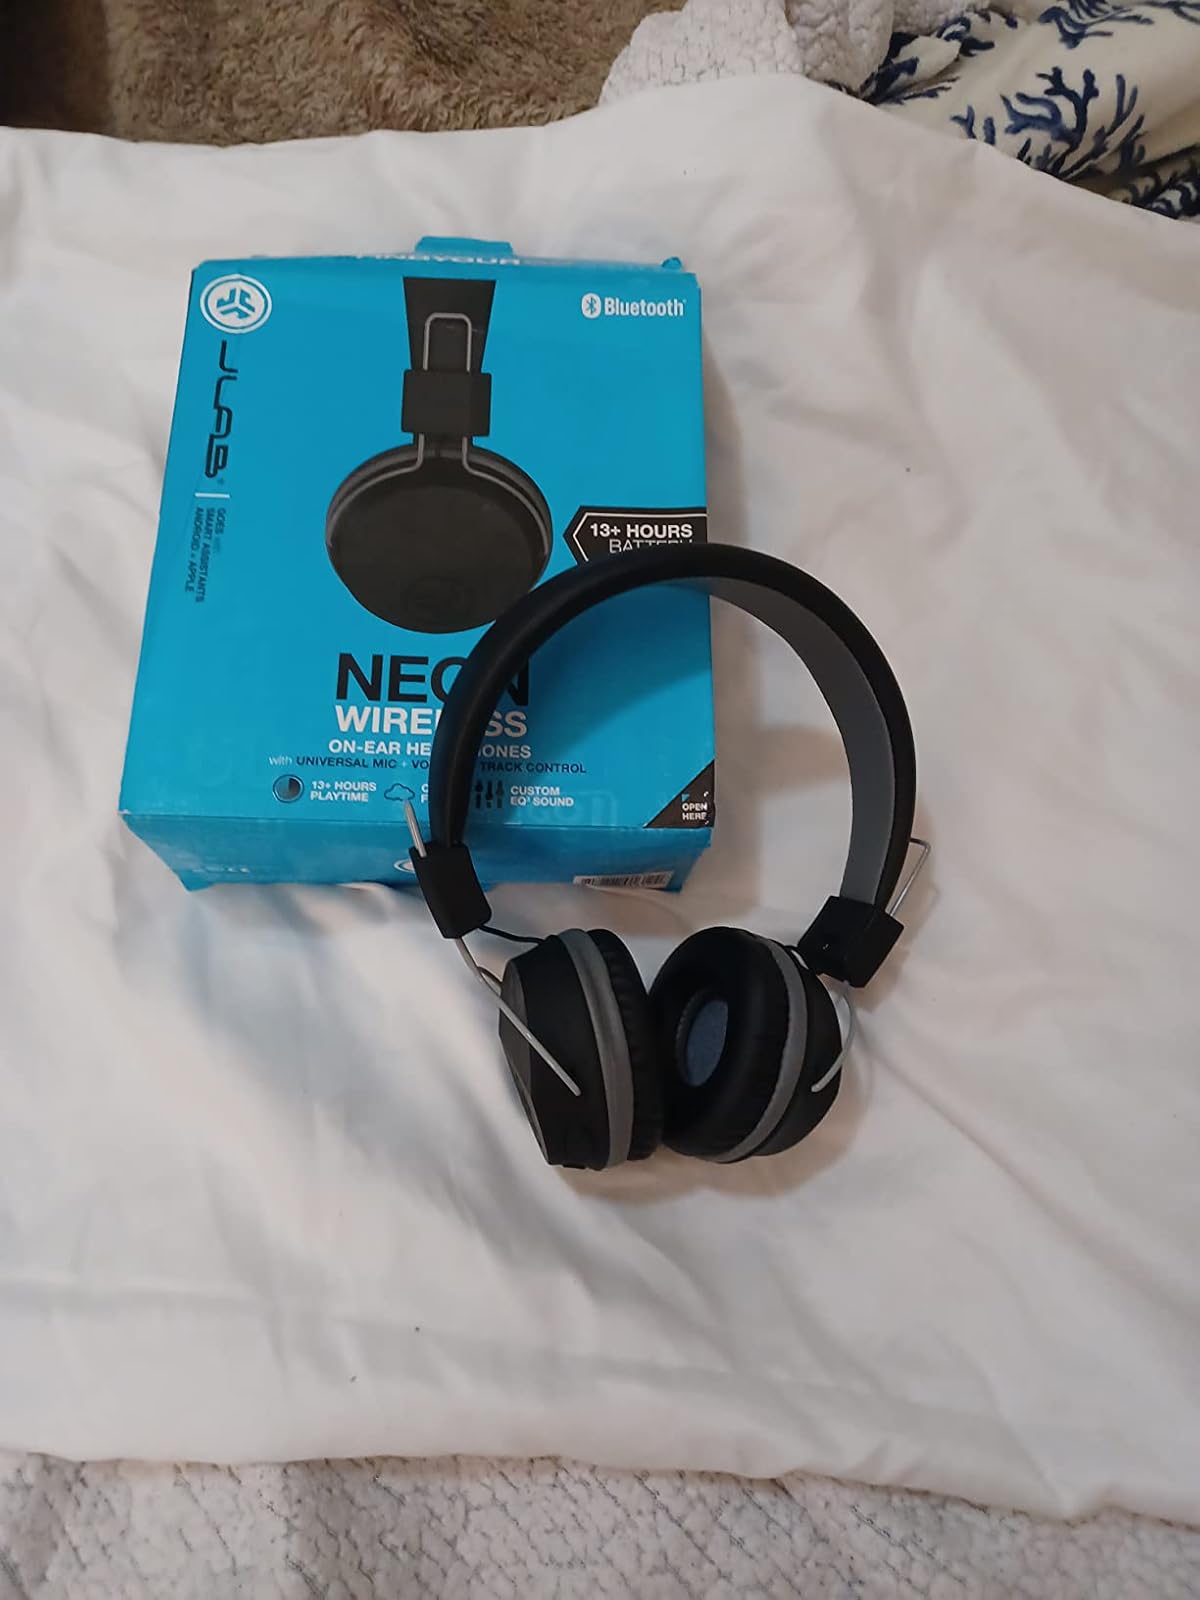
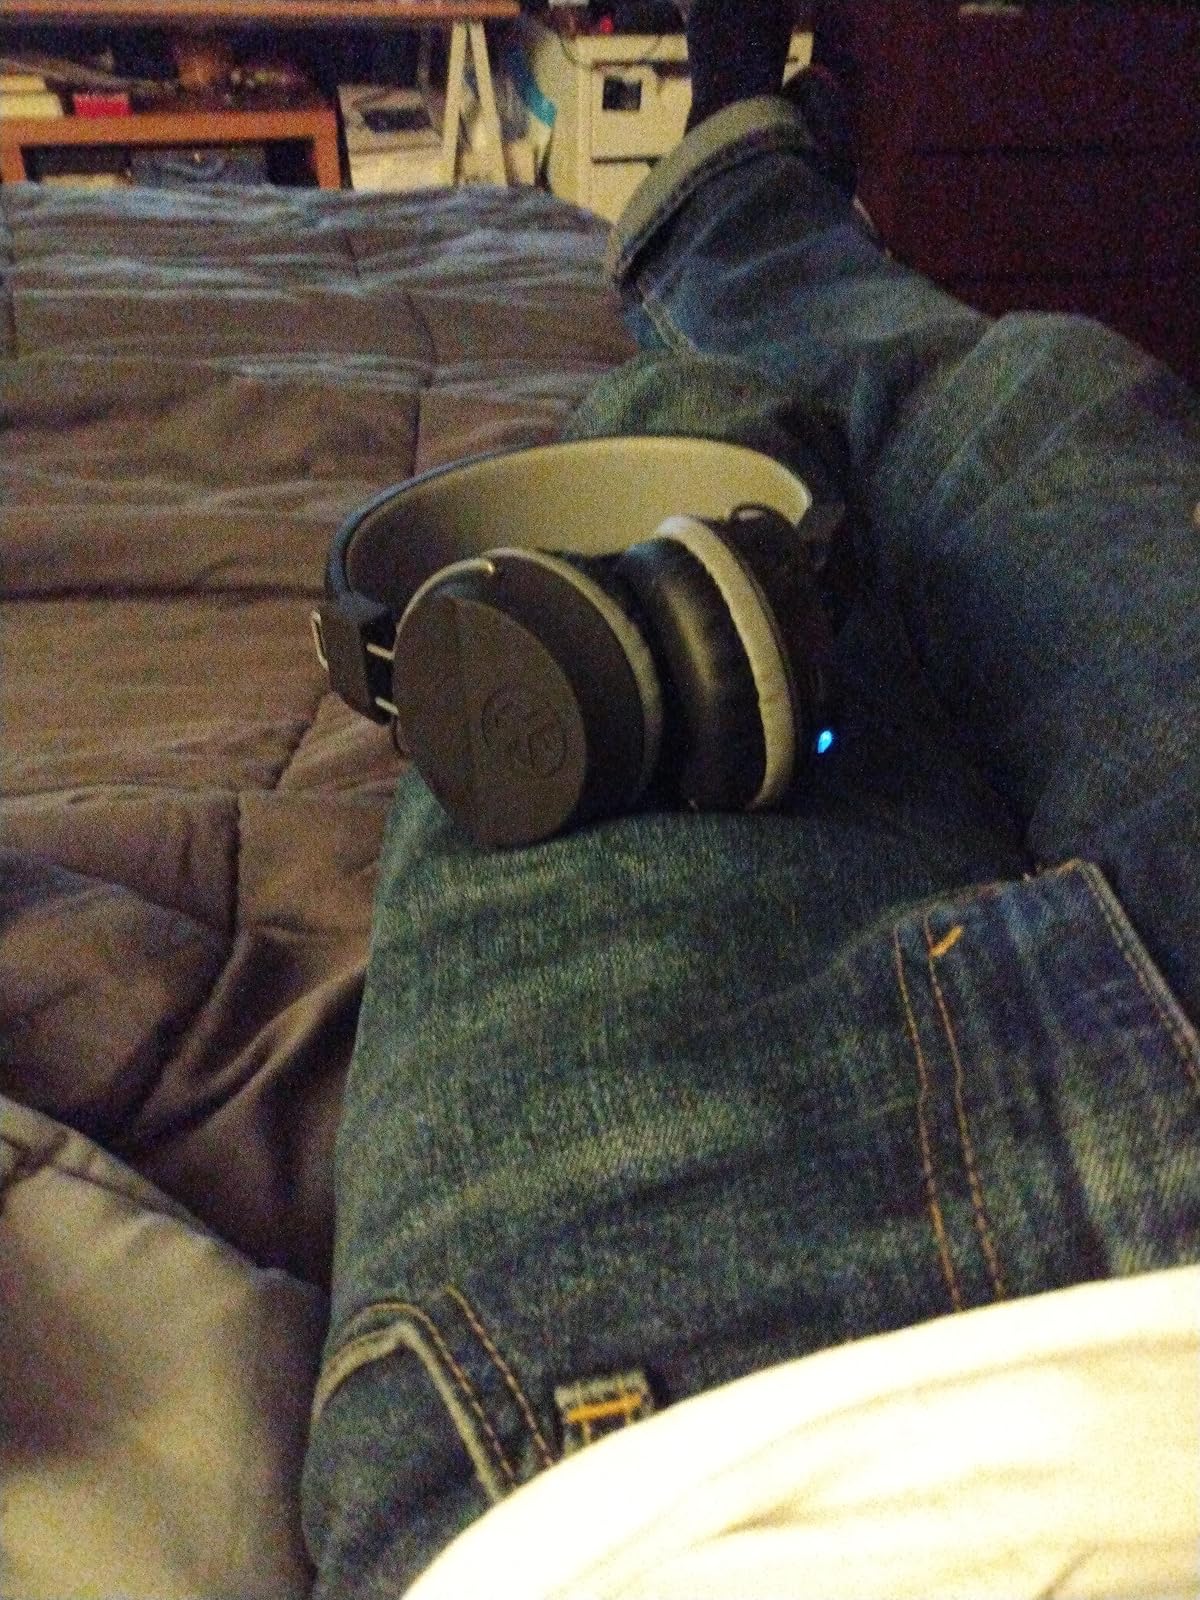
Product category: headphones
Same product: yes